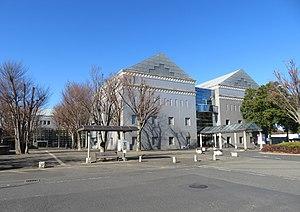
Koga est une ville située dans la préfecture d'Ibaraki, sur l'île de Honshū, au Japon.